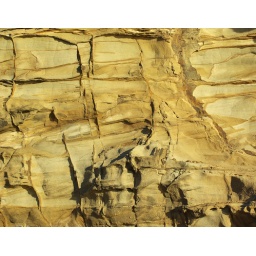
A Sandstone rock face under the setting sun